William Martin (naturalist)

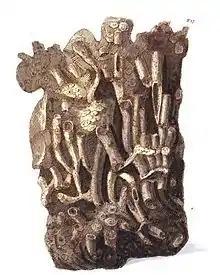
Erismolithus – one of the colour plates from his 1809 publication "Petrificata derbiensia"

Whilst still a child he appeared on the stage, both as a five-year-old dancer, and later giving recitations. It was arranged for Martin to learn draughtsmanship from James Bolton in Halifax. From 1782 to 1785 he was with a Derbyshire acting troupe when he met White Watson with whom he was to collaborate in a work on Derbyshire fossils. His work with fossils and natural history eventually led to Martin being elected a fellow of the Linnaean Society. Like Watson, Martin was influenced by the work of Derbyshire geologist, John Whitehurst. Whitehurst had published "An Inquiry into the Original State and Formation of the Earth" in 1778 which contained an important appendix which concerned "General Observations on the Strata in Derbyshire". However, it was Abraham Mills FRS who switched Martin from zoology to palaeontology at some time before 1789. Martin published "Figures and Descriptions of Petrifications collected in Derbyshire" in 1793.